Bob Tough

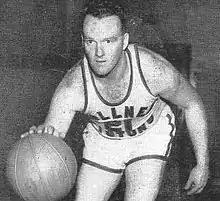
Tough as a member of the Fort Wayne Pistons

Robert Tough, known also as "Red", (born August 28, 1920 – April 7, 1999) was an American professional basketball player. He spent two seasons in the National Basketball Association (NBA). He played as a member of the Fort Wayne Pistons in the final season of the Basketball Association of America before it was folded into the NBA. During Tough's second season he played for two teams, the Baltimore Bullets and the Waterloo Hawks. Before playing professional basketball, Tough attended St. John's University.